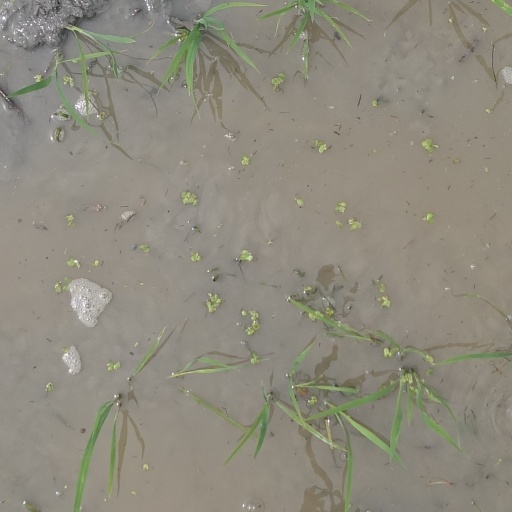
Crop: rice